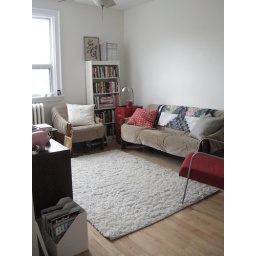
the red drawer thing is near my desk now.